Geography of Qatar

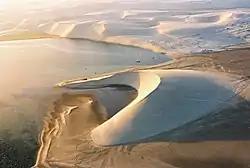
Sand dunes at Khor Al Adaid

Commencing at the inland margins of the coastal strip, this region is demarcated in the north by the Al Mafjar-Abu Dhalouf line. It broadens considerably southward, with its northern sector spanning between Al-ʽAdhbah and Ar Rakiyat, while its southern base between Umm Al Qahab and Al Suwaihliya measures . The surface is studded with eleven closed basins. The northern sector is relatively flat, while the central sector, between Fuwayrit and Rawdat Al Faras, exhibits more complex topography with elevations ranging from to .